Antimicrobial nanotechnology

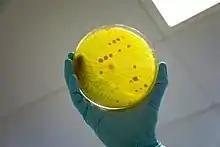
Antimicrobial resistance.

The biofilms are made up of long atomic chains that can breach the cell wall. These spikes are roughly the size of a human hair and are far too small to injure large cells in mammals. These atom chains have a significant positive charge that attracts bacteria that are negatively charged. A new class of antimicrobial has been created by applying nanotechnology to the challenge of superbugs and multiple drug resistance organisms.